Provisional Government of Lithuania

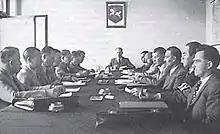
Session of the Provisional Government of Lithuania under the chairmanship by Juozas Ambrazevičius-Brazaitis in Kaunas, 1941.

The Provisional Government of Lithuania was an attempted provisional government to form an independent Lithuanian state in the last days of the first Soviet occupation and the first weeks of the German occupation of Lithuania during World War II in 1941.